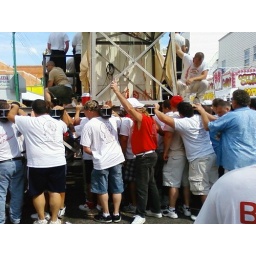
Giglio Festival in Williamsburg, Brooklyn 2009. Preparing to drop. The man in the blue shirt is the Capo, guiding the lift.